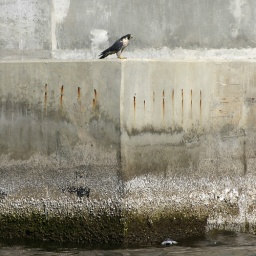
His prey, a rock dove or pigeon floats in the water below.